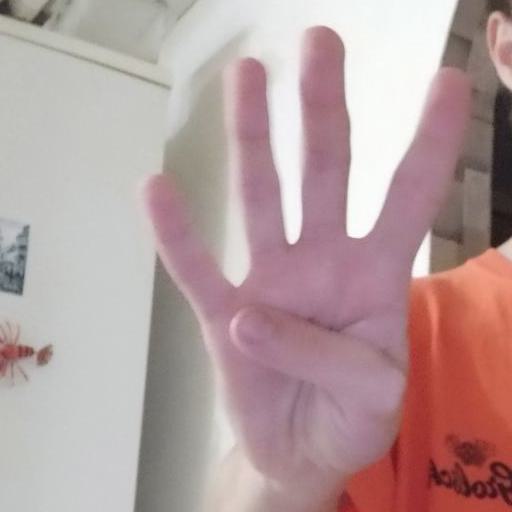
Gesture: four